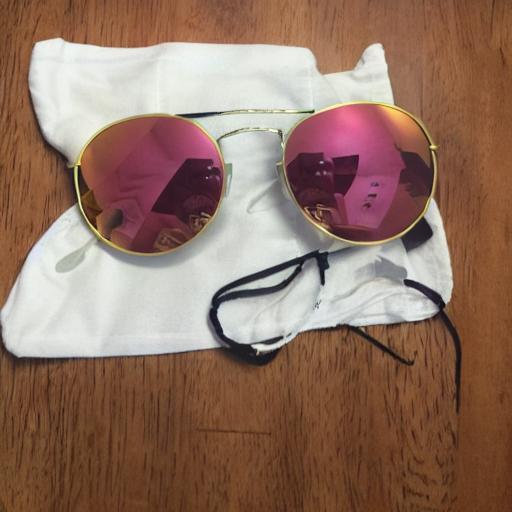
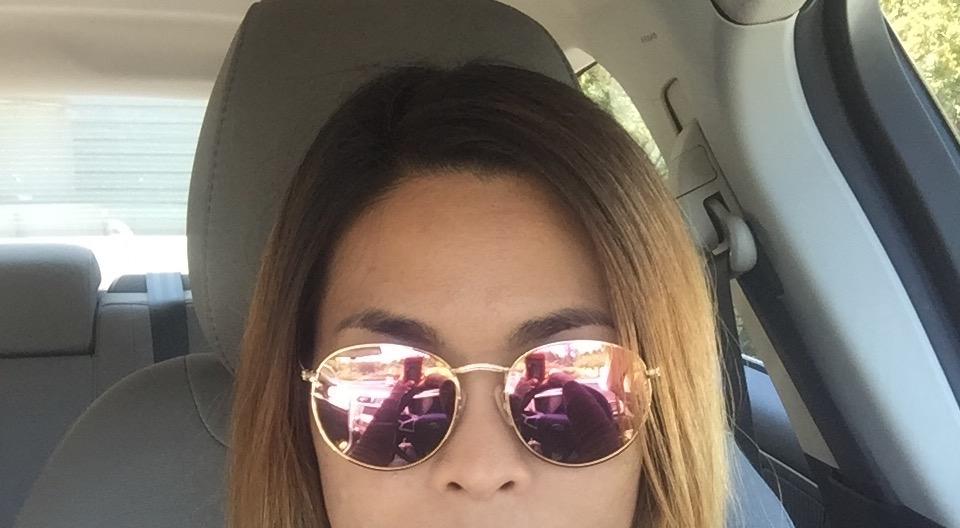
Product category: accessories_sunglasses
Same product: no